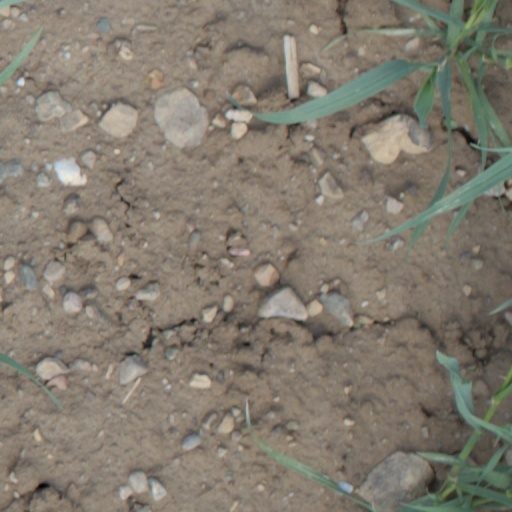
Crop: wheat